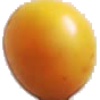
Label: Cherry Wax Yellow 1